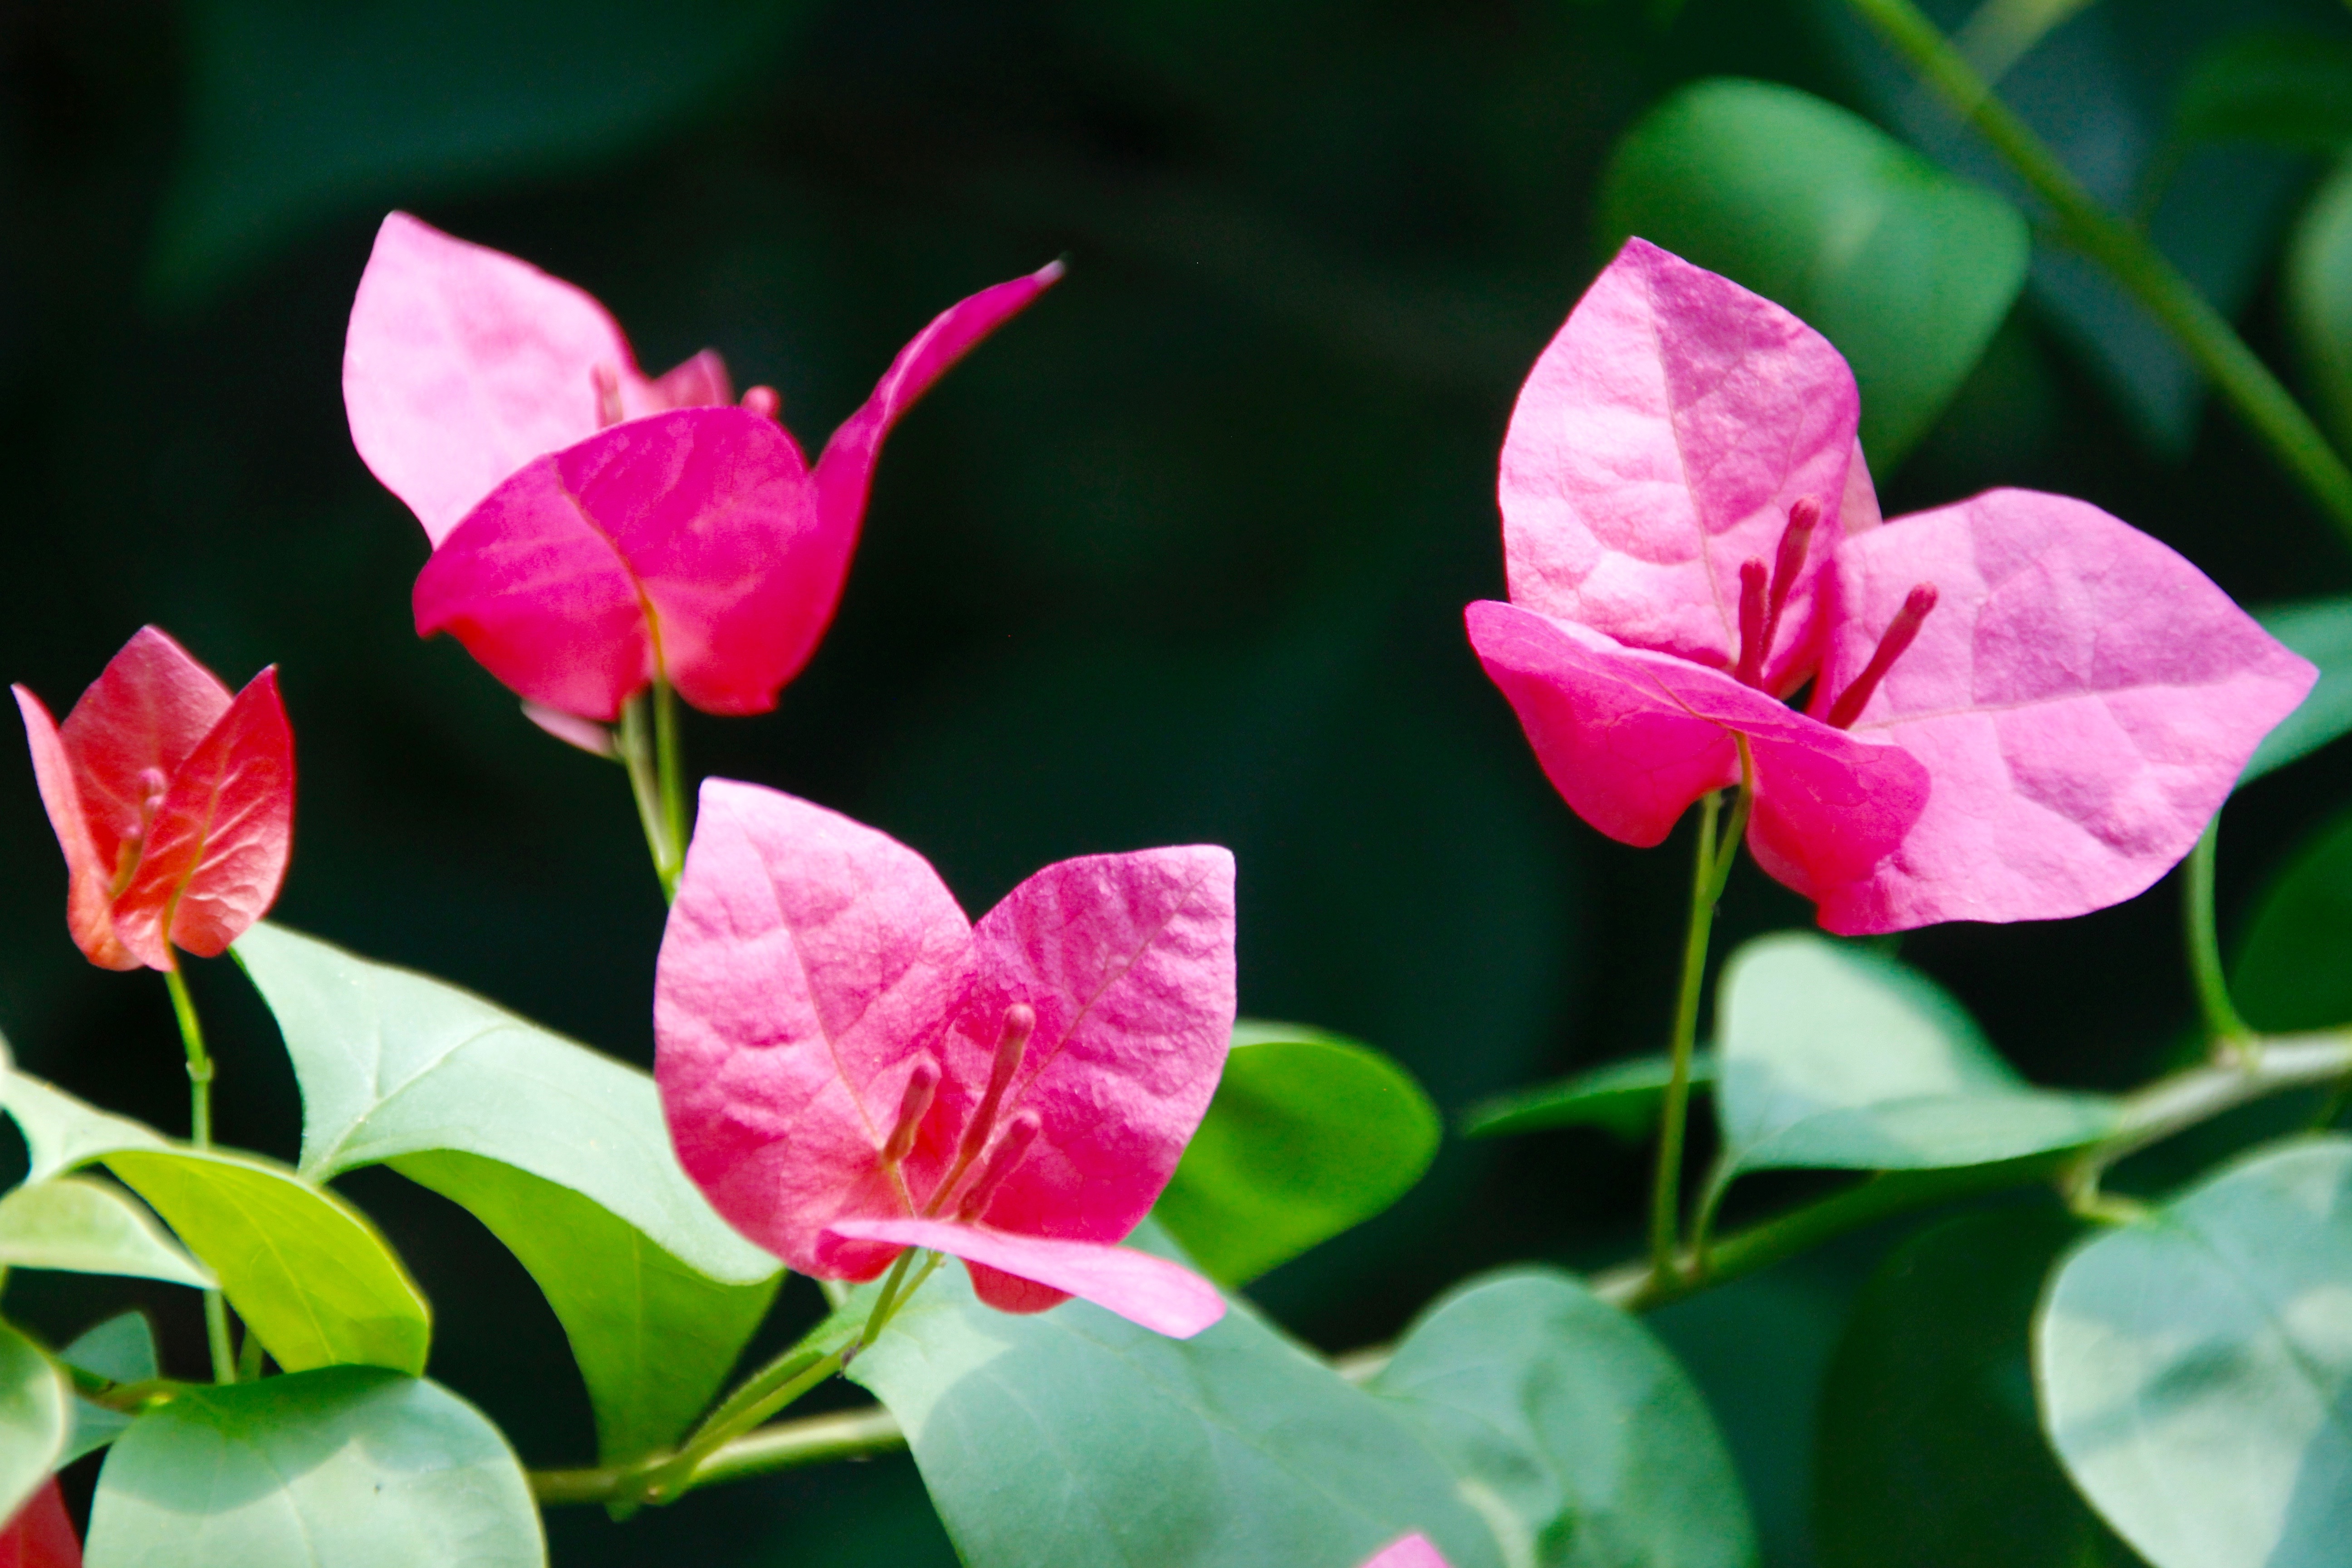
nature, blossom, plant, flower, petal, bloom, botany, pink, flora, shrub, orchids, macro photography, flowering plant, wild orchid, orchid like, land plant, everlasting sweet pea